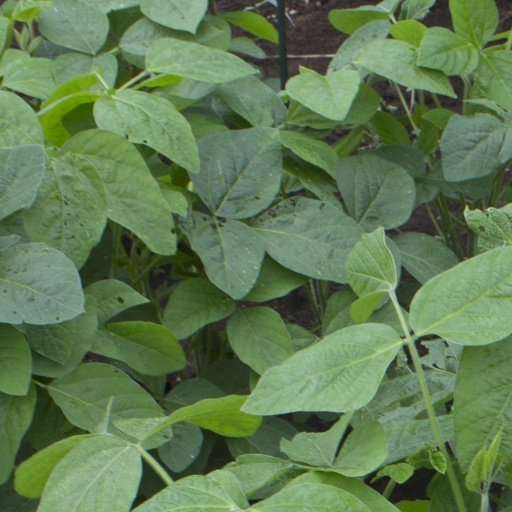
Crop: soybean